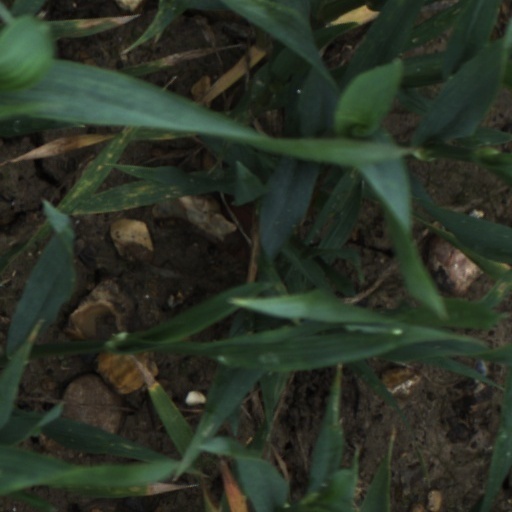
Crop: wheat